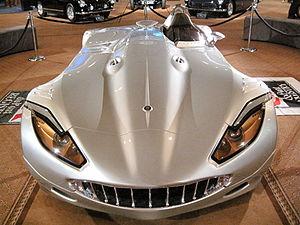
Veritas est un constructeur allemand d'automobiles de course, fondé après la Seconde Guerre mondiale et situé originellement à Hausen am Andelsbach, près de Sigmaringen dans le Bade-Wurtemberg, puis à côté de Meßkirch et Muggensturm et finalement transféré au Nürburgring.
Le Veritas RS III est une automobile, carrossée en barquette, de la marque allemande VerMot AG établie à Grafschaft dans le land de Rhénanie-Palatinat, reprenant la marque Veritas, rendant hommage à la première formule 1 allemande : la Meteor de 1952. Présentée en 2001, elle équipée du moteur V10 des BMW M5 et M6. Après une longue phase de développement, un modèle de présérie ne pesant que 1 080 kilogrammes est présentée à partir de 2009 dans diverses manifestations, mais la petite série de trente exemplaires prévue ne semble pas à ce jour être entrée en production. Plus récemment, le constructeur a travaillé sur une version hybride, avec un moteur électrique agissant sur le train avant. Le lancement d'un coupé fermé était aussi prévu en 2014.